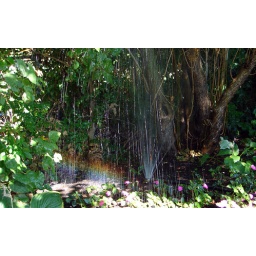
not a cloud in the sky